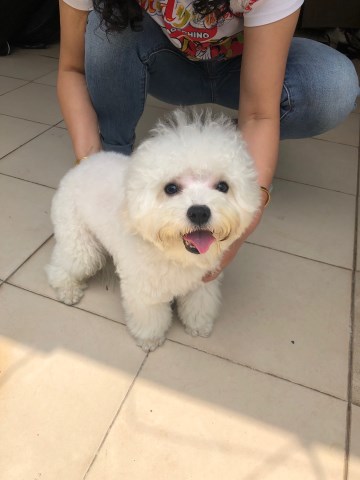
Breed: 3083-n000117-Bichon_Frise